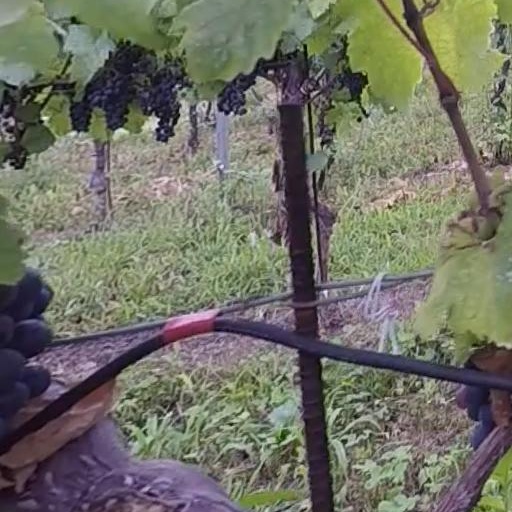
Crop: grape